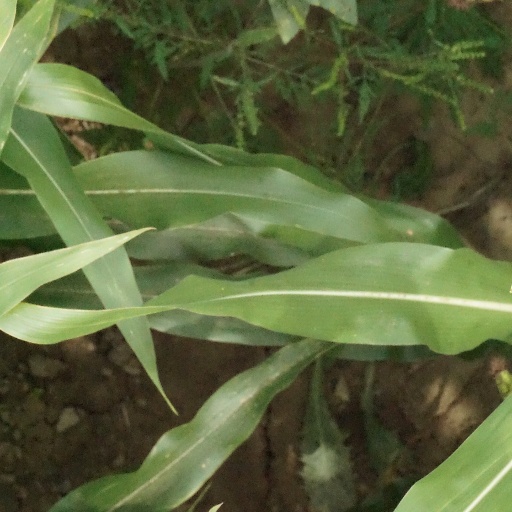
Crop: maize; corn